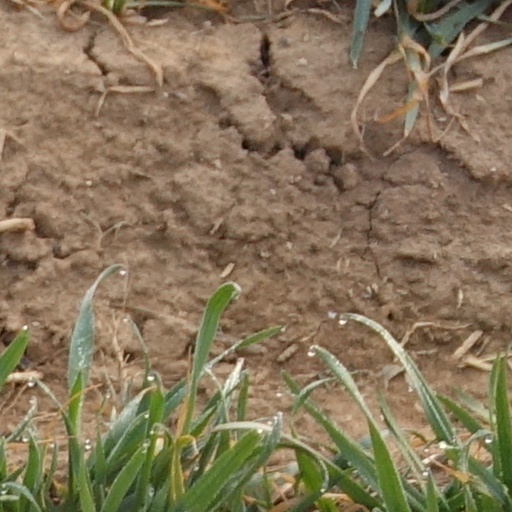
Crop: wheat